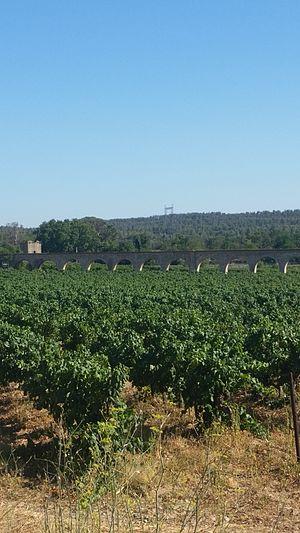
Aqueduc de l'étang de Jouarres à Azille
Azille est une commune française située dans le département de l'Aude, en région Occitanie.
Cet article recense les monuments historiques de l'Aude, en France.